Gerak Khas (Malaysian Army unit)

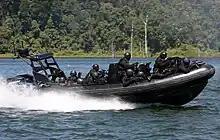
Troopers of "Gerak Khas" during a Counter-Terrorism demo.

The 21st Special Service Group, along with one of its combat regiments and all supporting units, has relocated to the newly established special operations force base at Camp Sri Iskandar in Mersing. Situated south of Mersing, Camp Sri Iskandar spans an area of and is equipped with extensive infrastructure. The base comprises 200 buildings, of roads, three bridges, a harbour, helicopter landing pads, parade squares, and various other facilities designed to support special operations forces. The total cost of the project amounted to MYR 422 million.